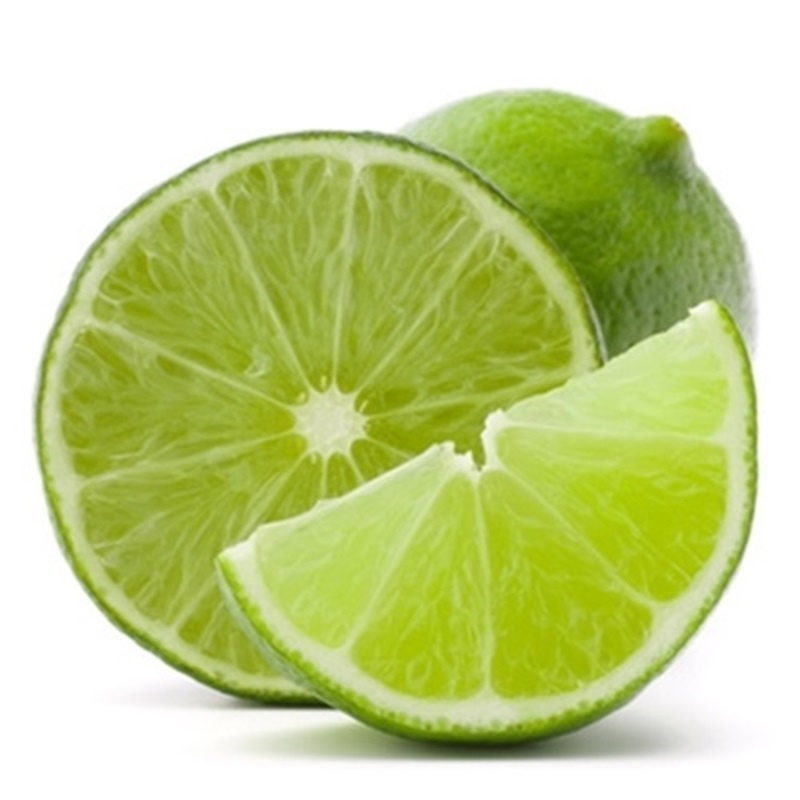
Key Lime
Brand: Egineatmos.gr
Category: Food, Beverages & Tobacco > Food Items > Fruits & Vegetables > Fresh & Frozen Fruits > Citrus Fruits > Limes